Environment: real
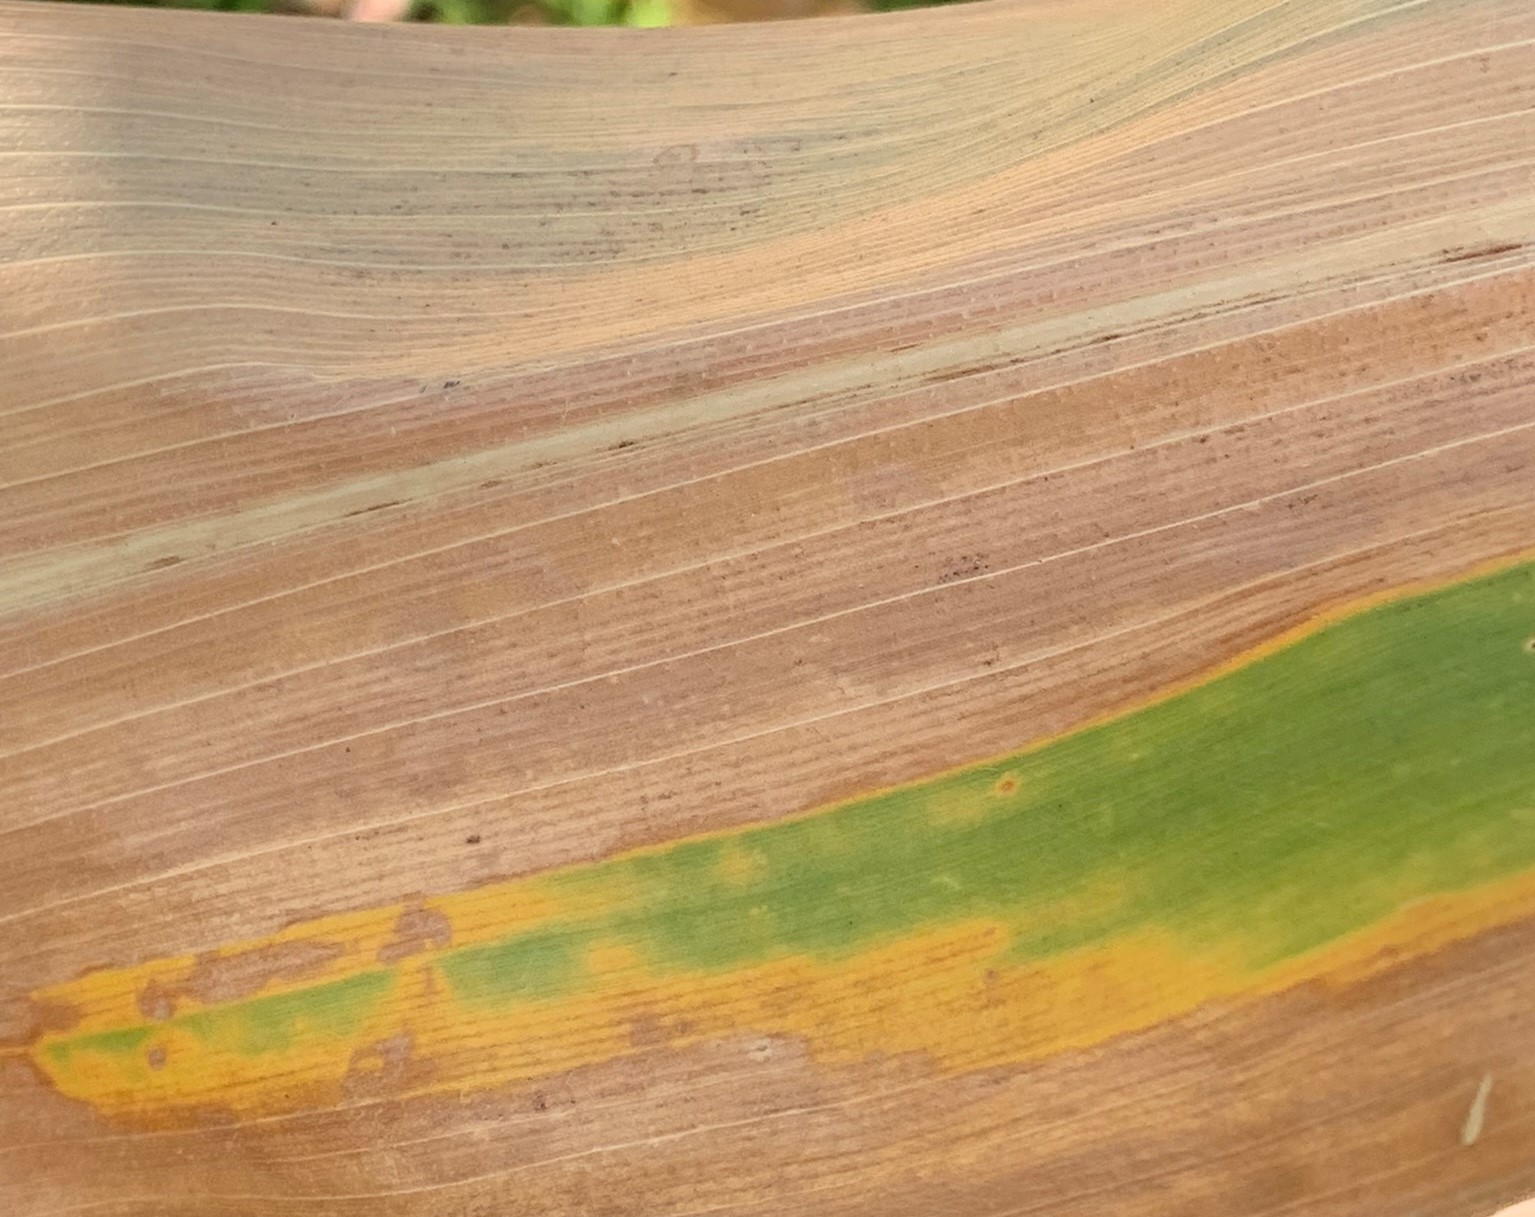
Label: lethal_necrosis